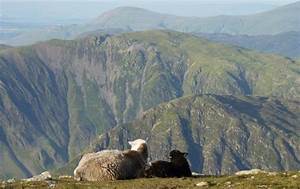
Label: sheep